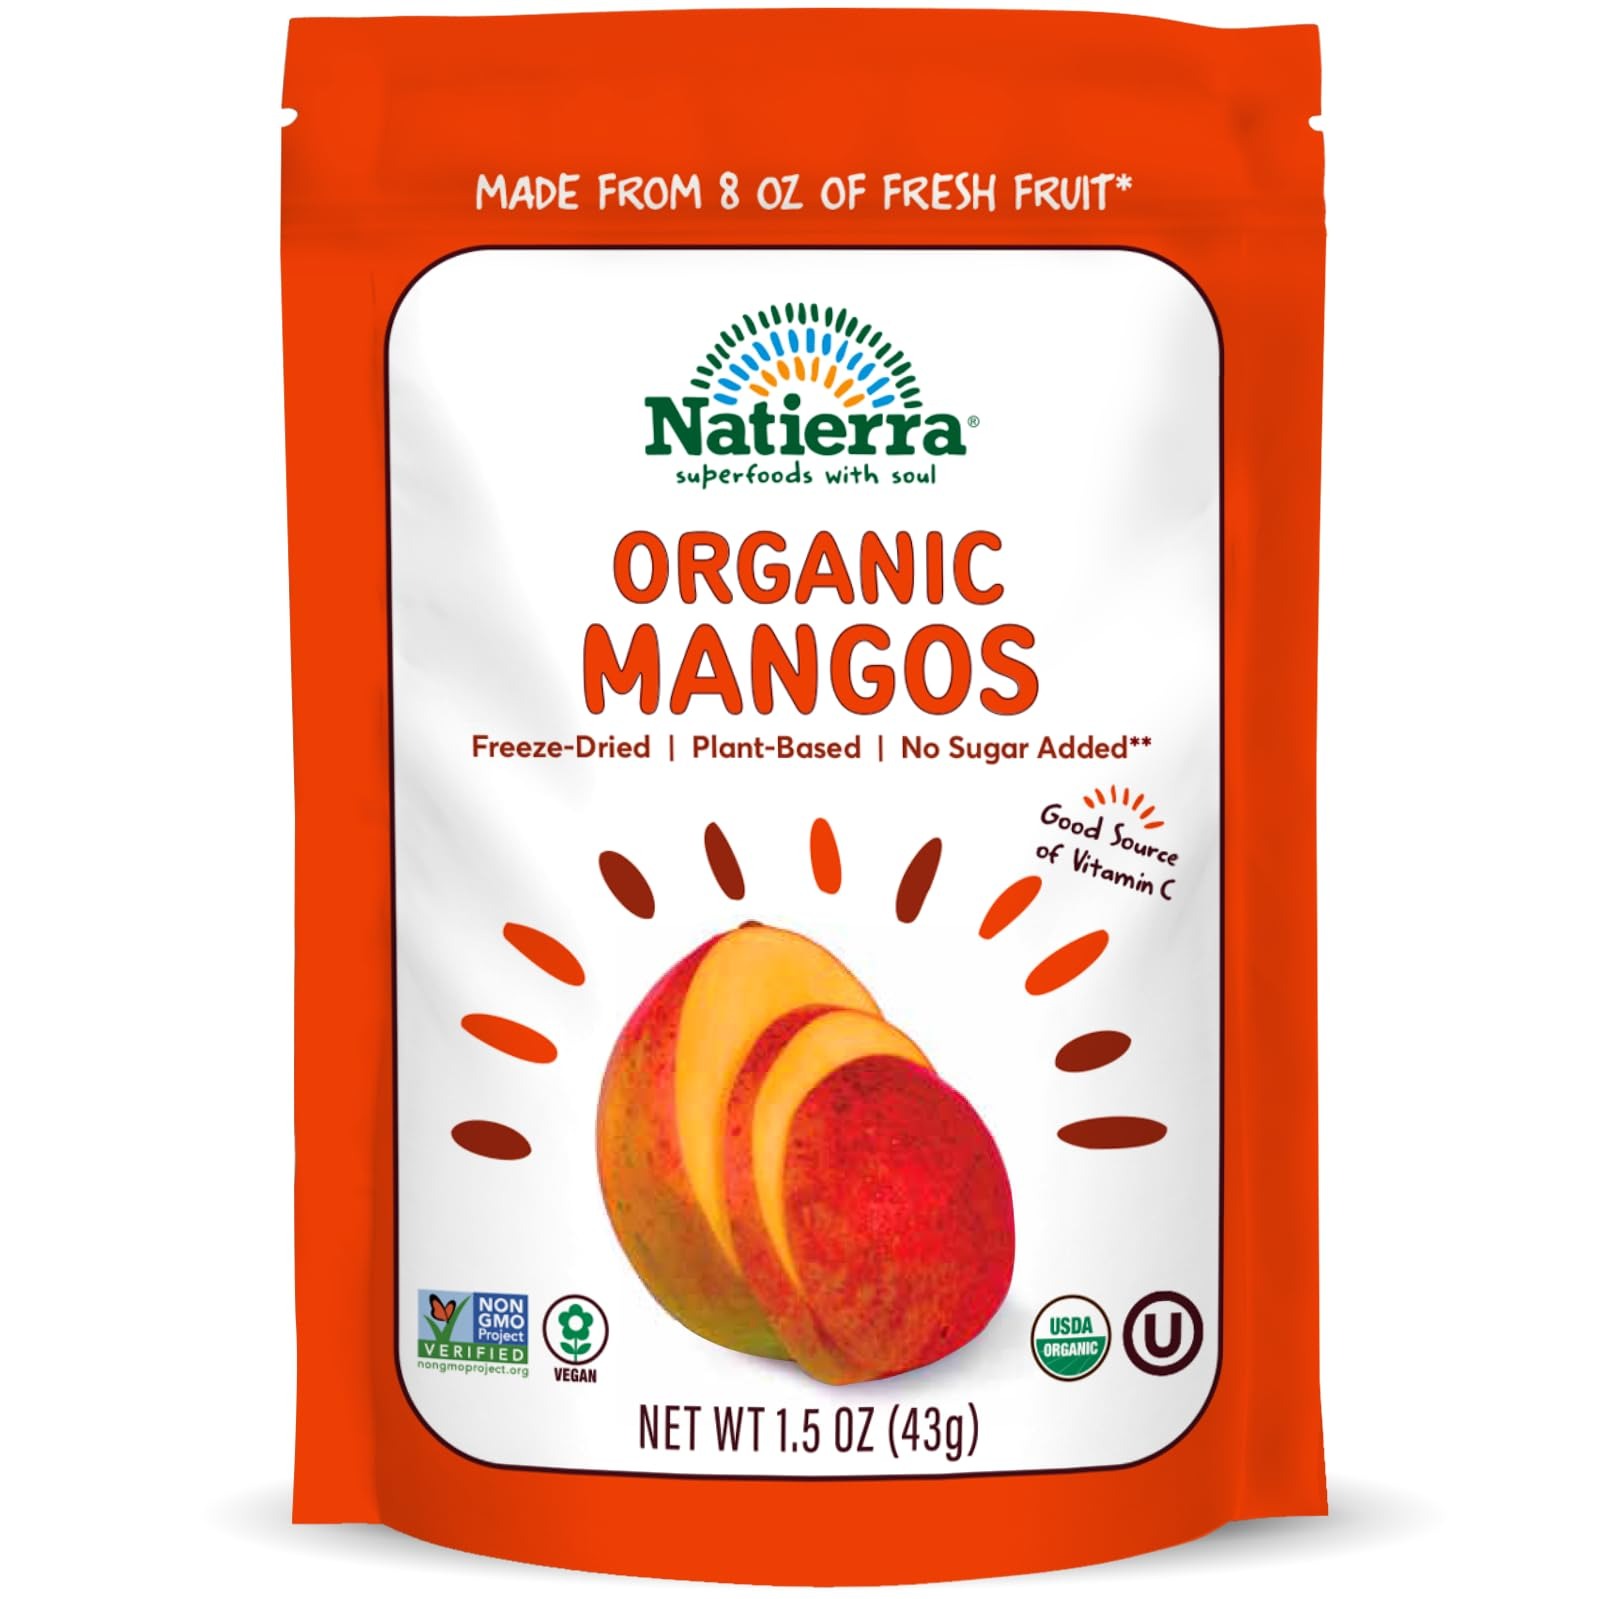
Item Name: NATIERRA Organic Freeze-Dried Mangos | USDA Organic, Non-GMO & Vegan | Gluten Free, No Additives, No Sugar Added | 1.5 Ounce (Pack of 1)
Bullet Point 1: Great snack – in today’s busy world, it’s important to be prepared with sensible snacks to help us get though the day. Perfect for your desk drawer, your kid’s lunch box and road trips.
Bullet Point 2: No sugar added – Why add sugar when fruit is already delicious on its own? We never add any unnecessary sweeteners or colorants to our organic fruits and vegetables.
Bullet Point 3: Excellent for snacking on its own, baking, adding color to frosting, topping recipes, adding crunch to salads, smoothies.
Bullet Point 4: We source quality seasonal fruit from around the world to bring you farm to pantry crunchy snacks! Treat your family with a plant-based, wholesome and delicious snack that will awake your taste buds without guilt!
Bullet Point 5: Kosher, Vegan, Non-GMO Verified and fat free with no preservatives or added sugar*. *Not a low-calorie food; see nutrition information for calorie and sugar content
Value: 1.5
Unit: Ounce

Price: 6.99